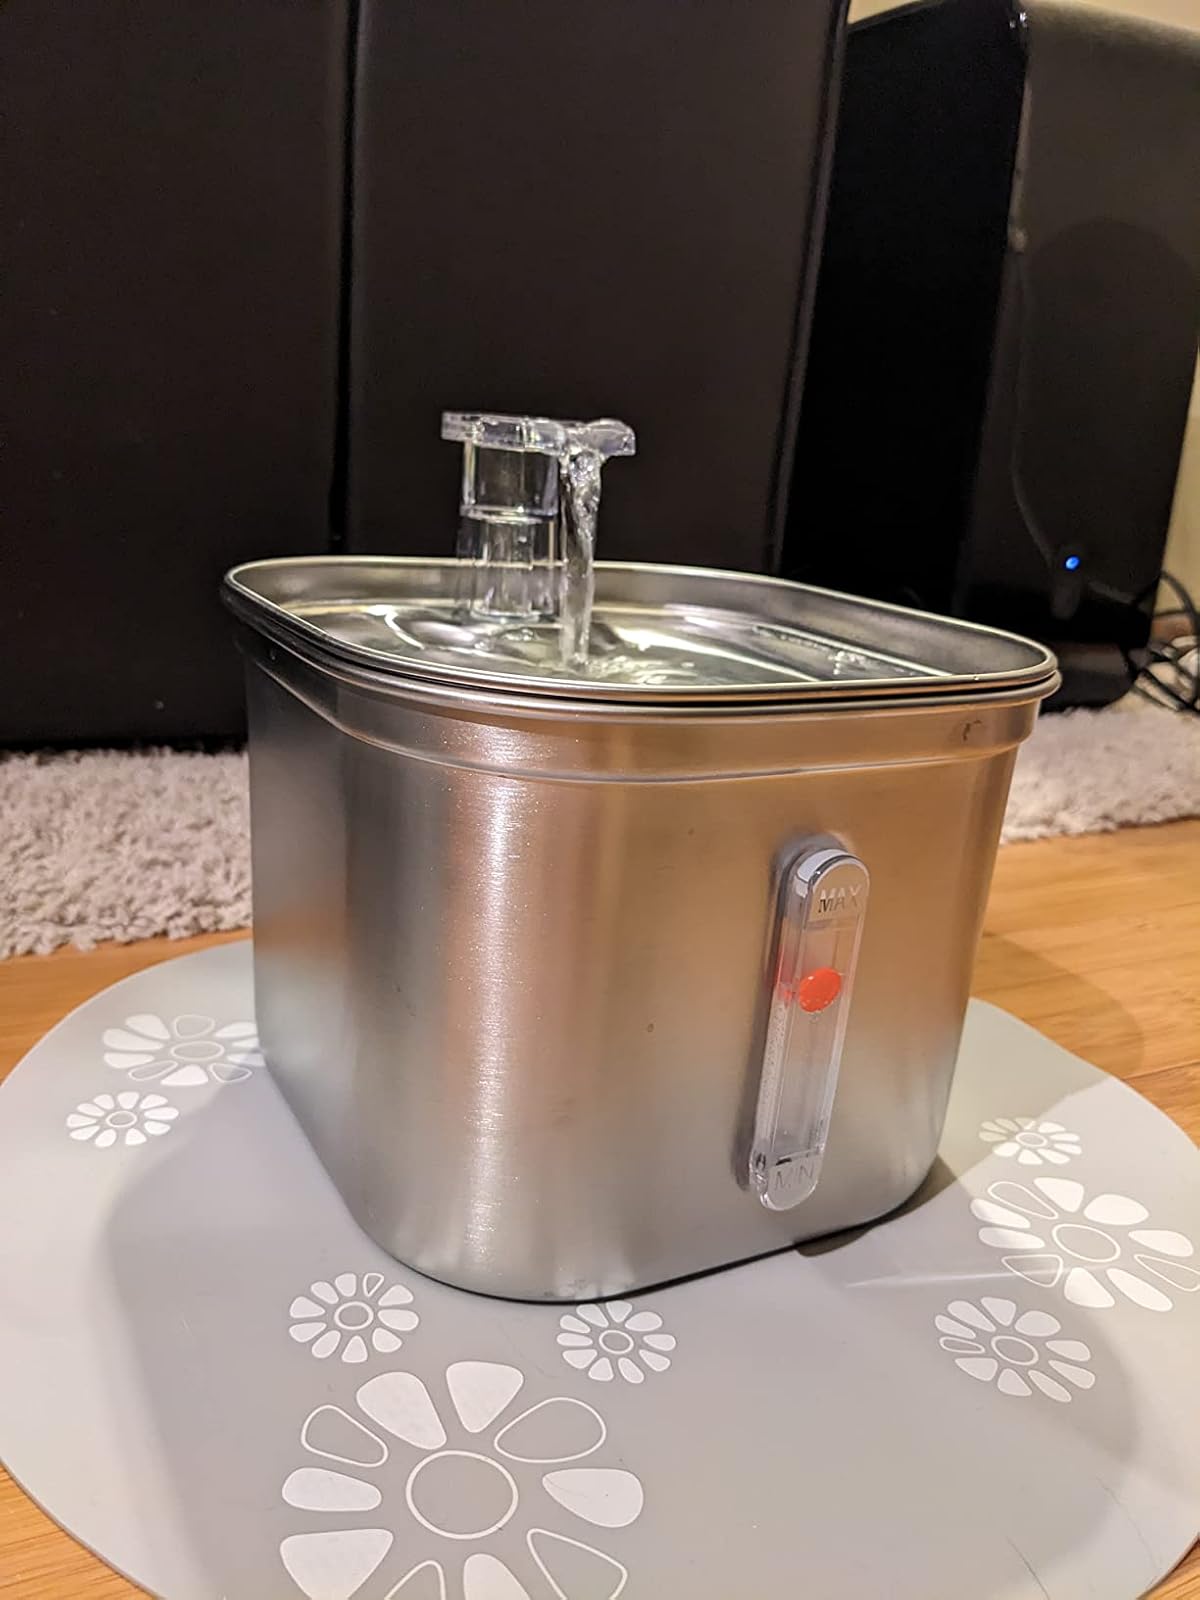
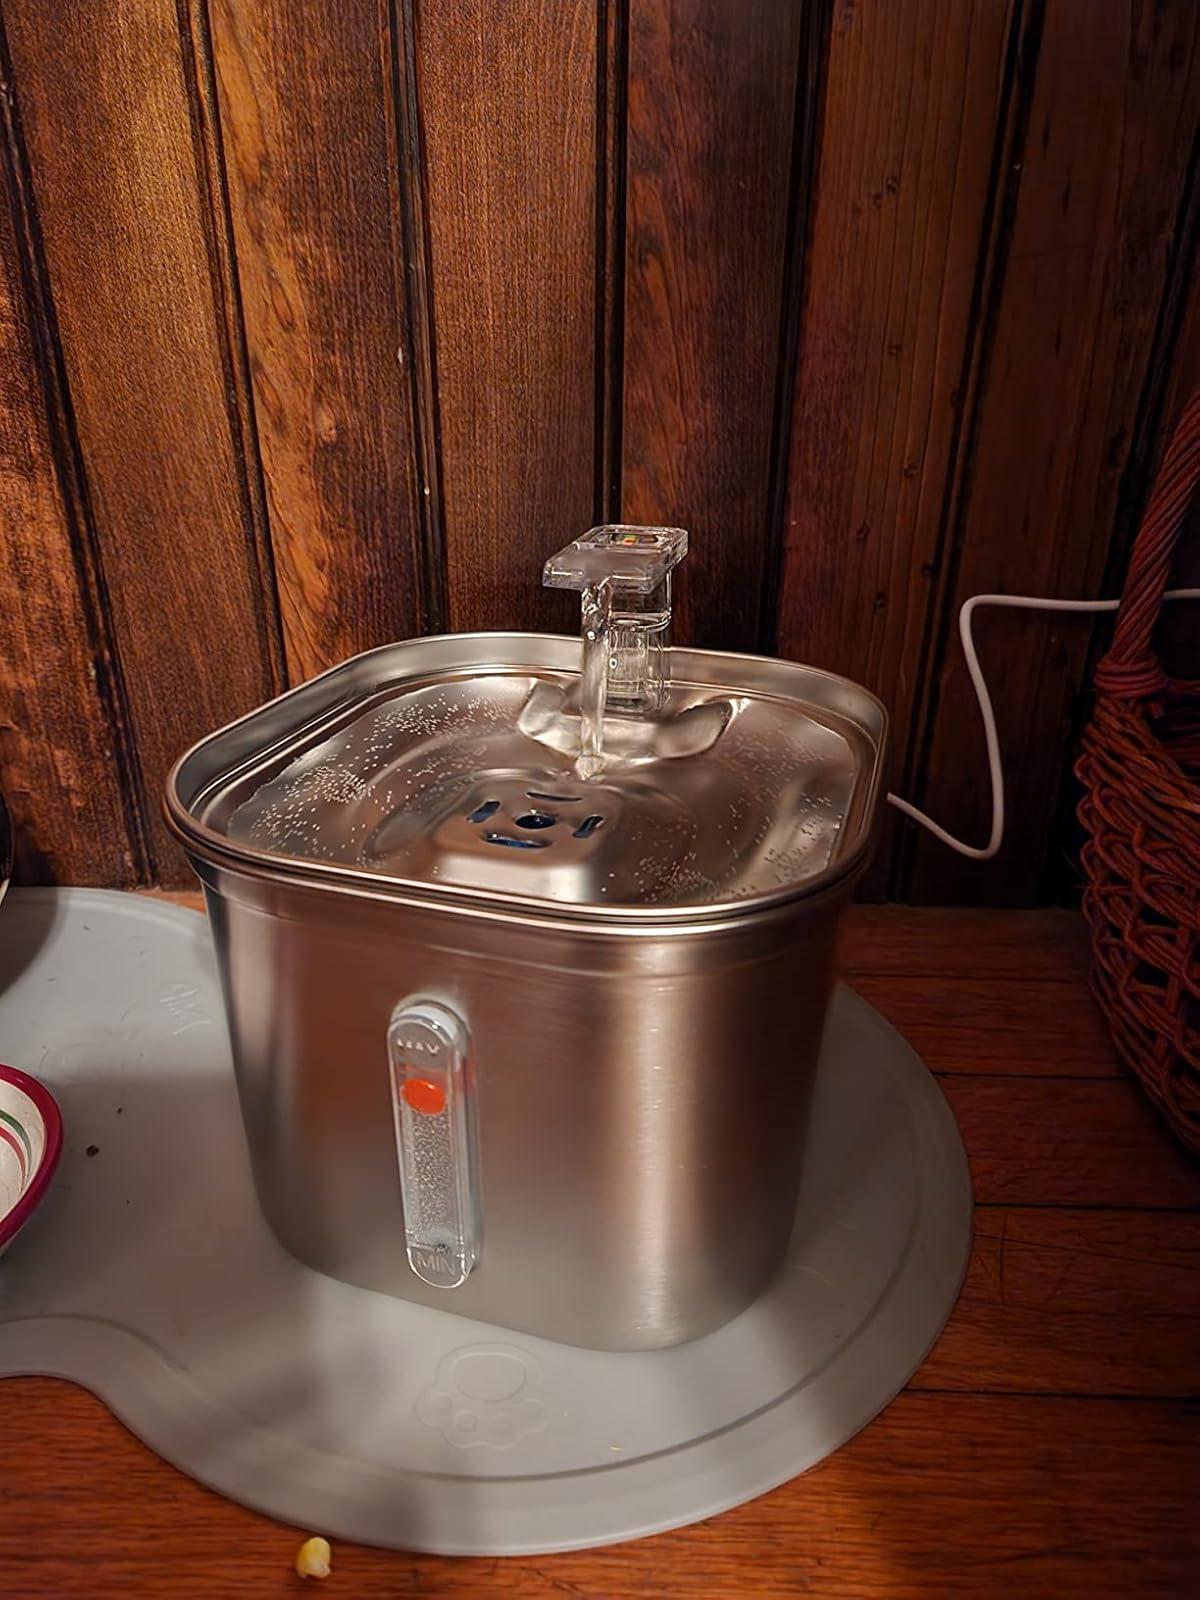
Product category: items_bowl
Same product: yes